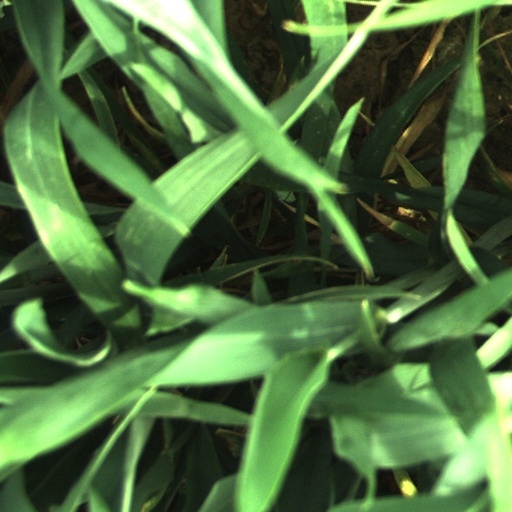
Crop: wheat